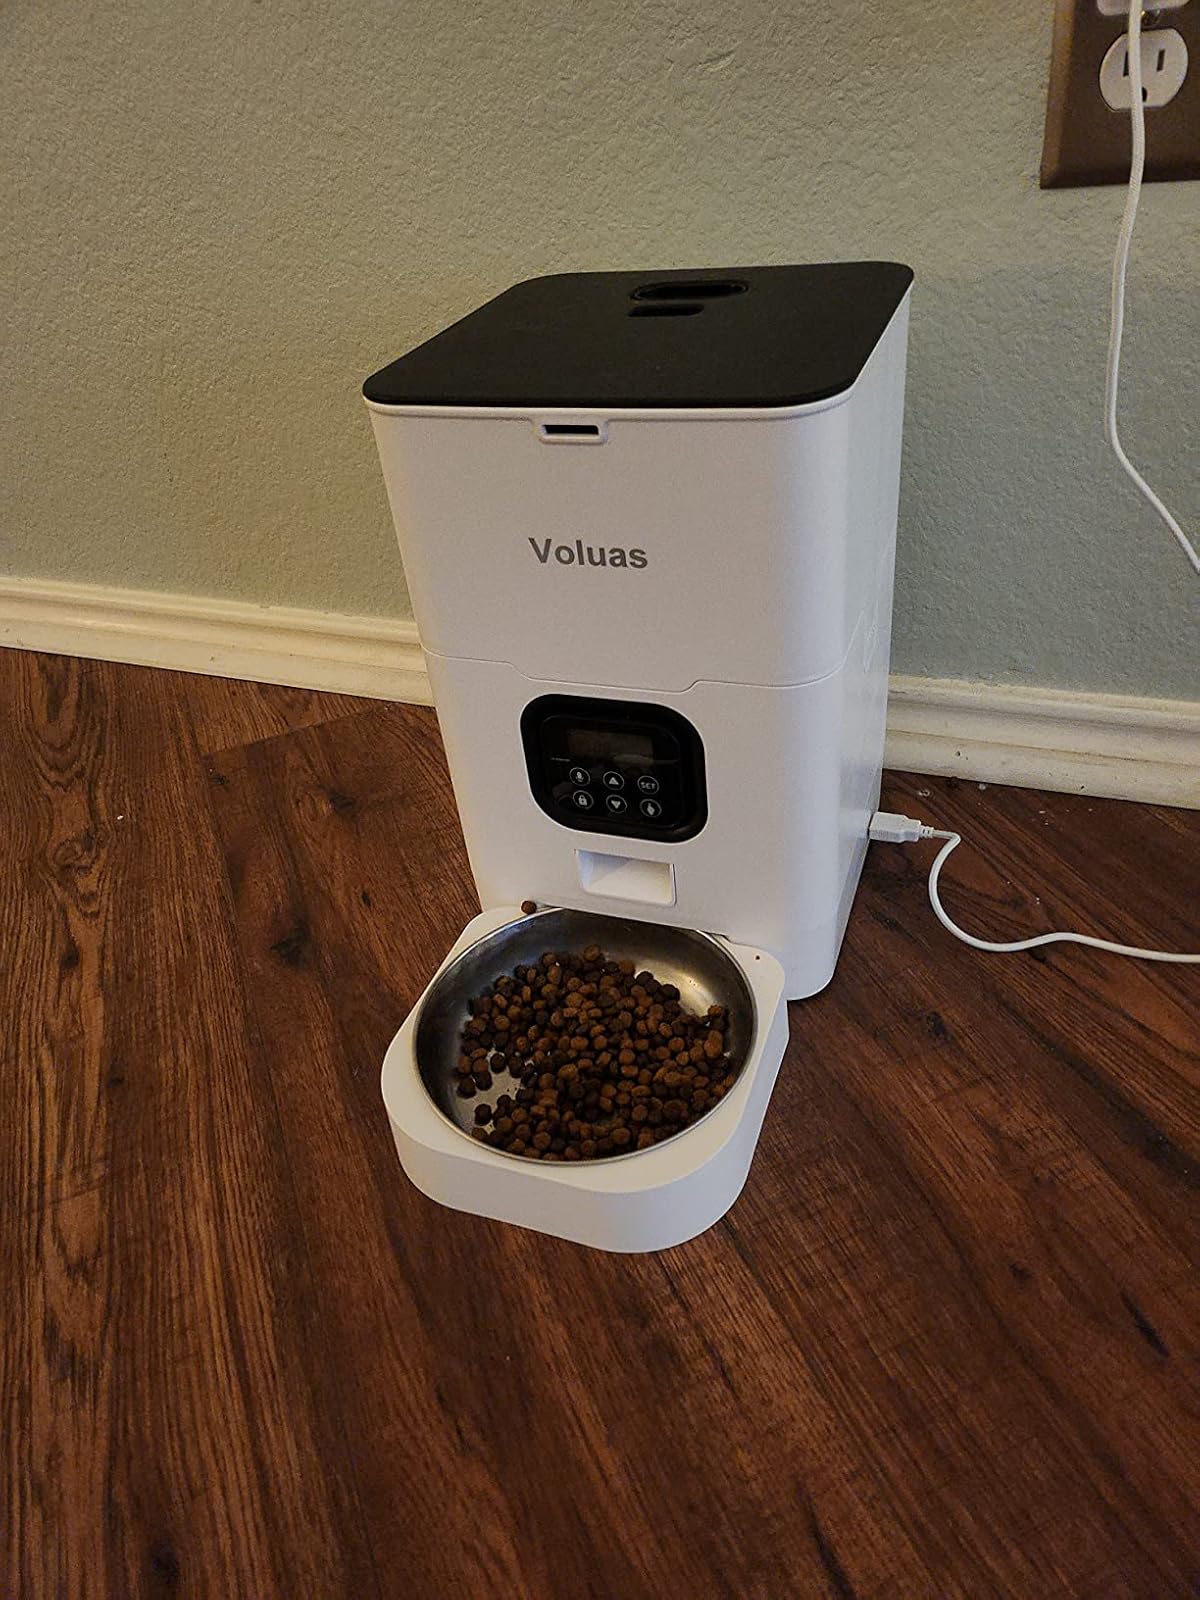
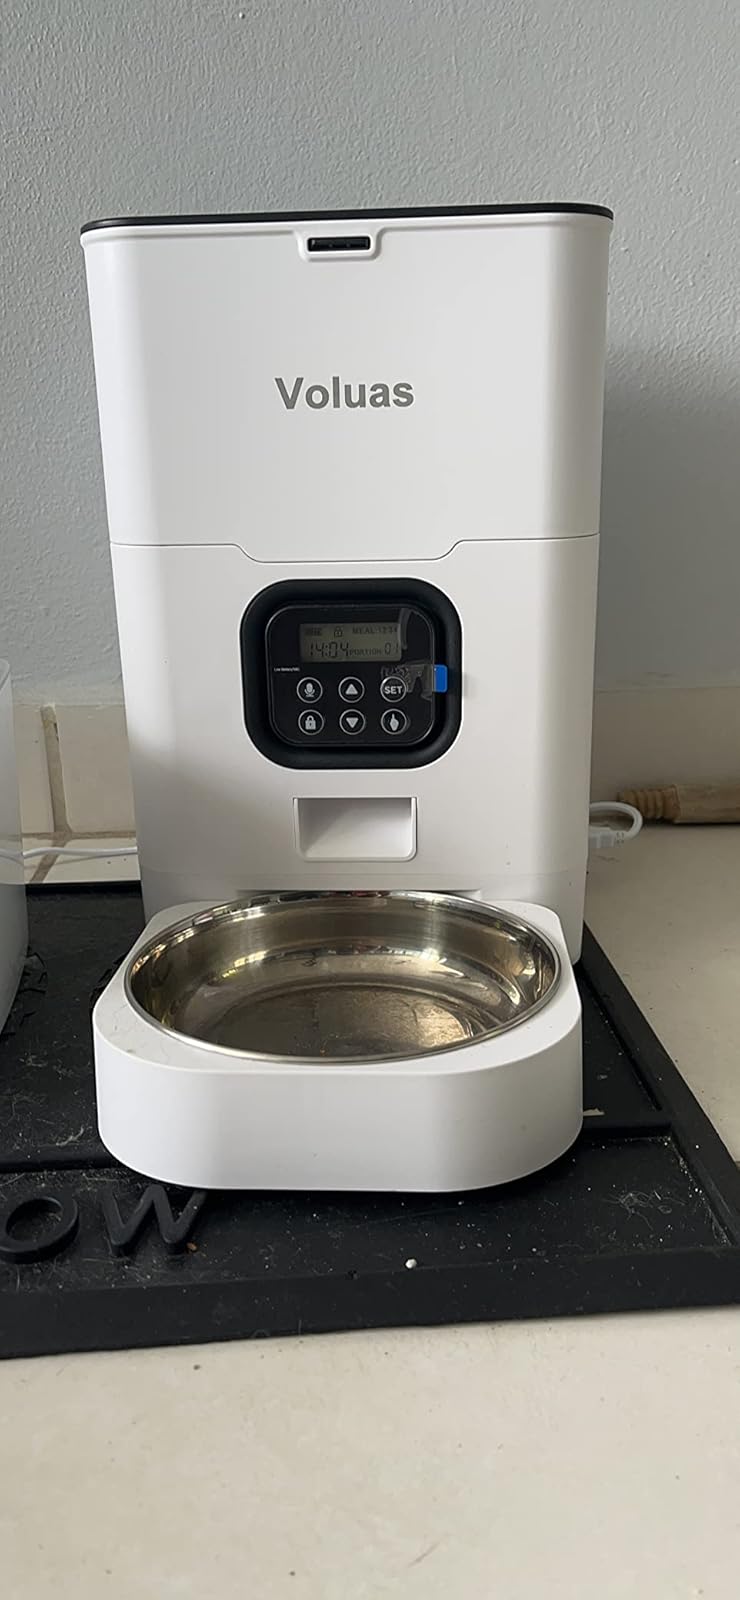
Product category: items_feeder
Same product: yes